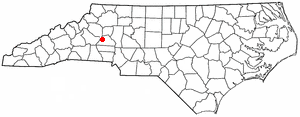
Brookford est une ville américaine située dans le comté de Catawba dans l'État de Caroline du Nord. En 2010, sa population était de 382 habitants.